The Big Bluff (1933 German film)

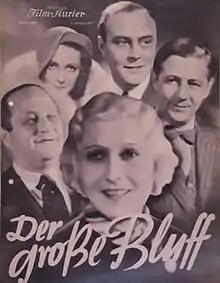

The Big Bluff is a 1933 German comedy film directed by Georg Jacoby and starring Lee Parry, Betty Amann, and Harald Paulsen. It was shot at the EFA Studios in Berlin. The film's sets were designed by the art director Erich Czerwonski.